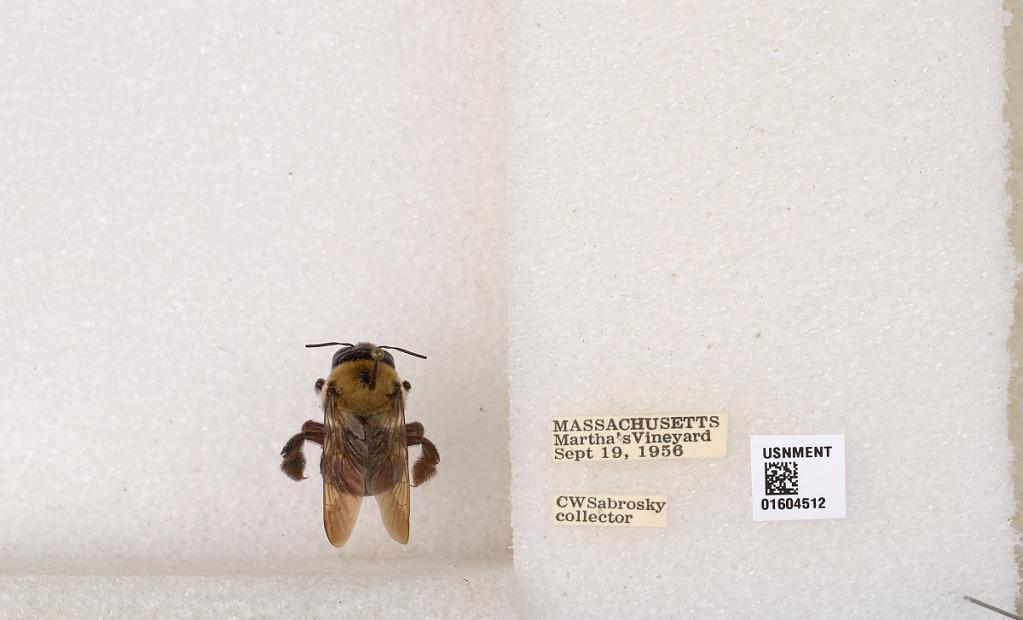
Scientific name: Xylocopa (Xylocopoides) virginica virginica (Linnaeus)
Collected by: C. Sabrosky
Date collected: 1956-9-19
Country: United States
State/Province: Massachusetts
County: Dukes
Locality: Martha's Vineyard
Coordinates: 41.4069, -70.6209